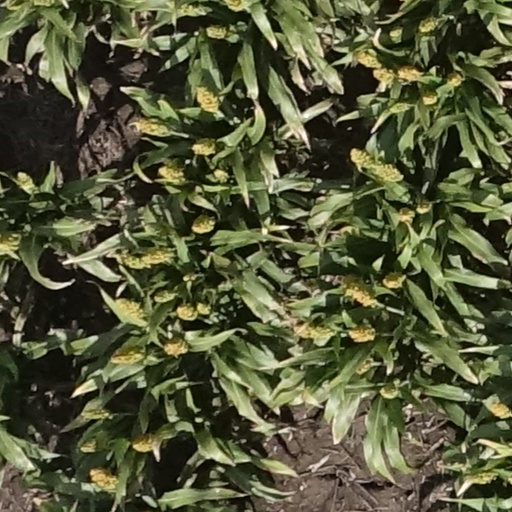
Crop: sorghum